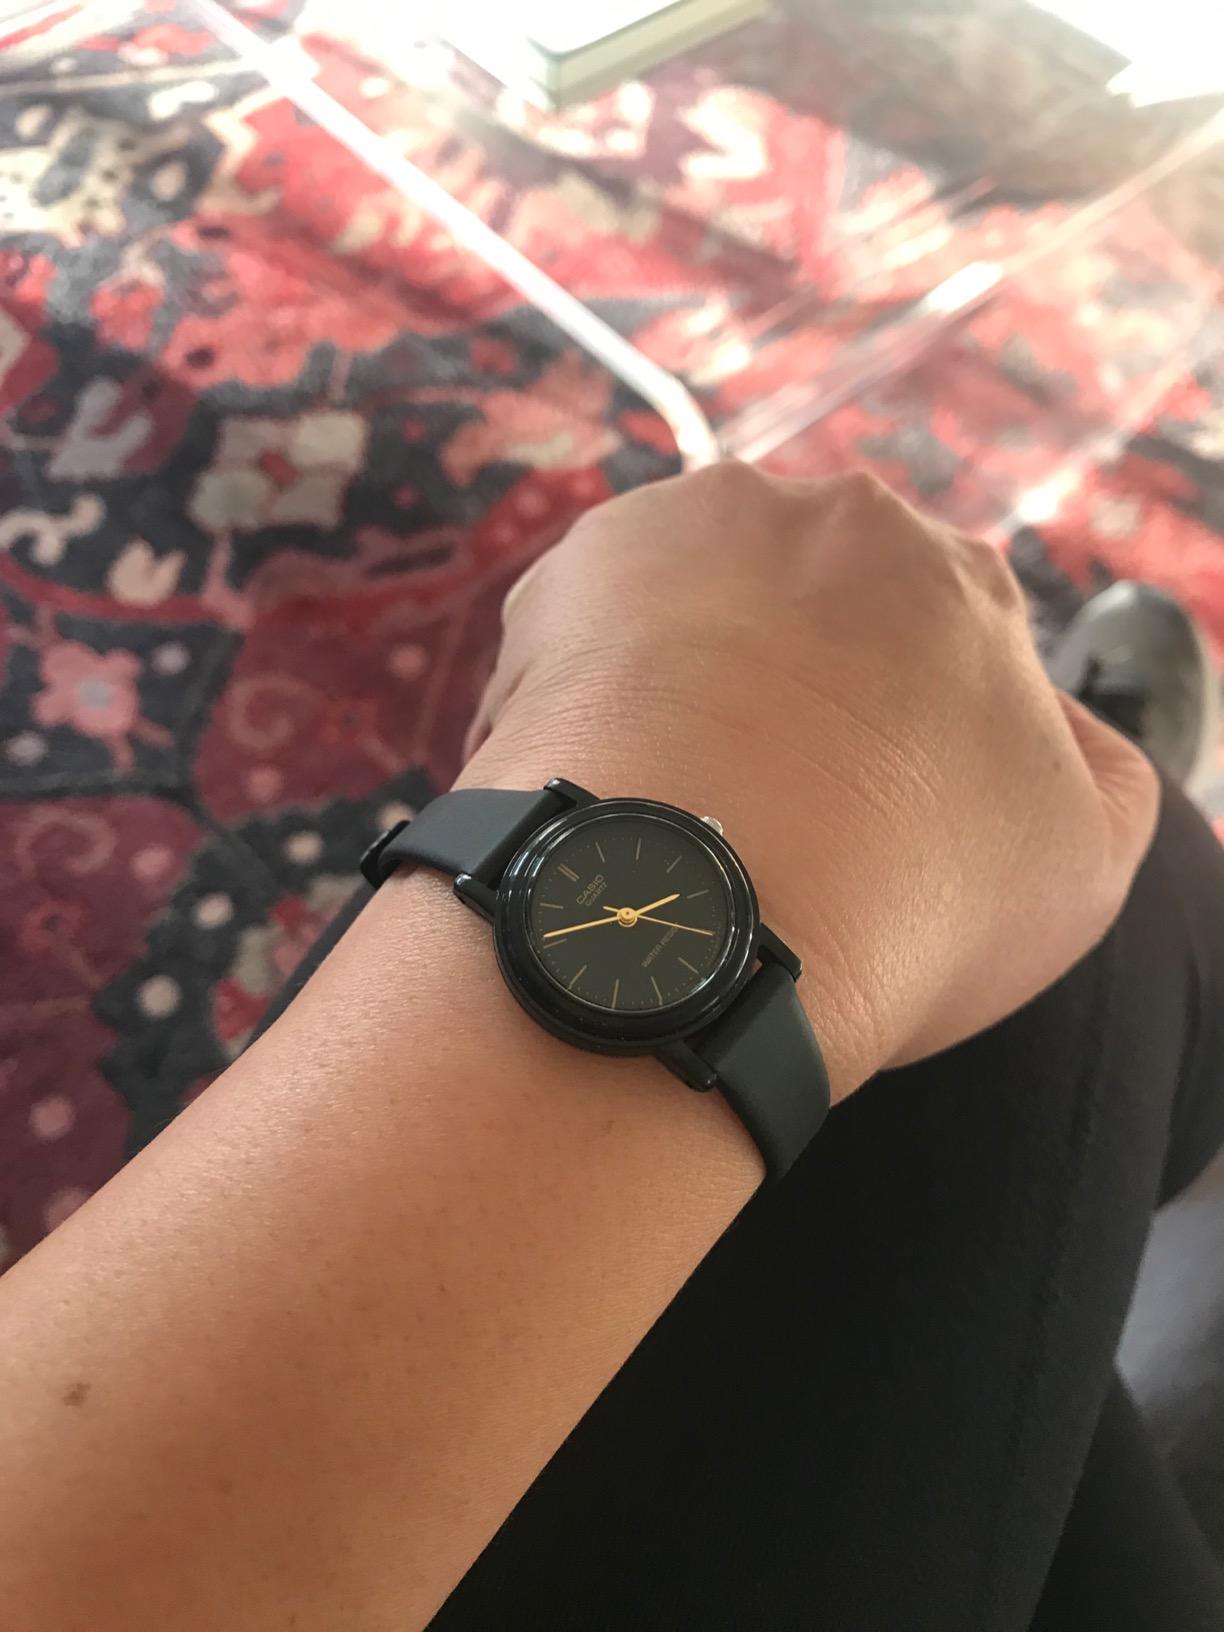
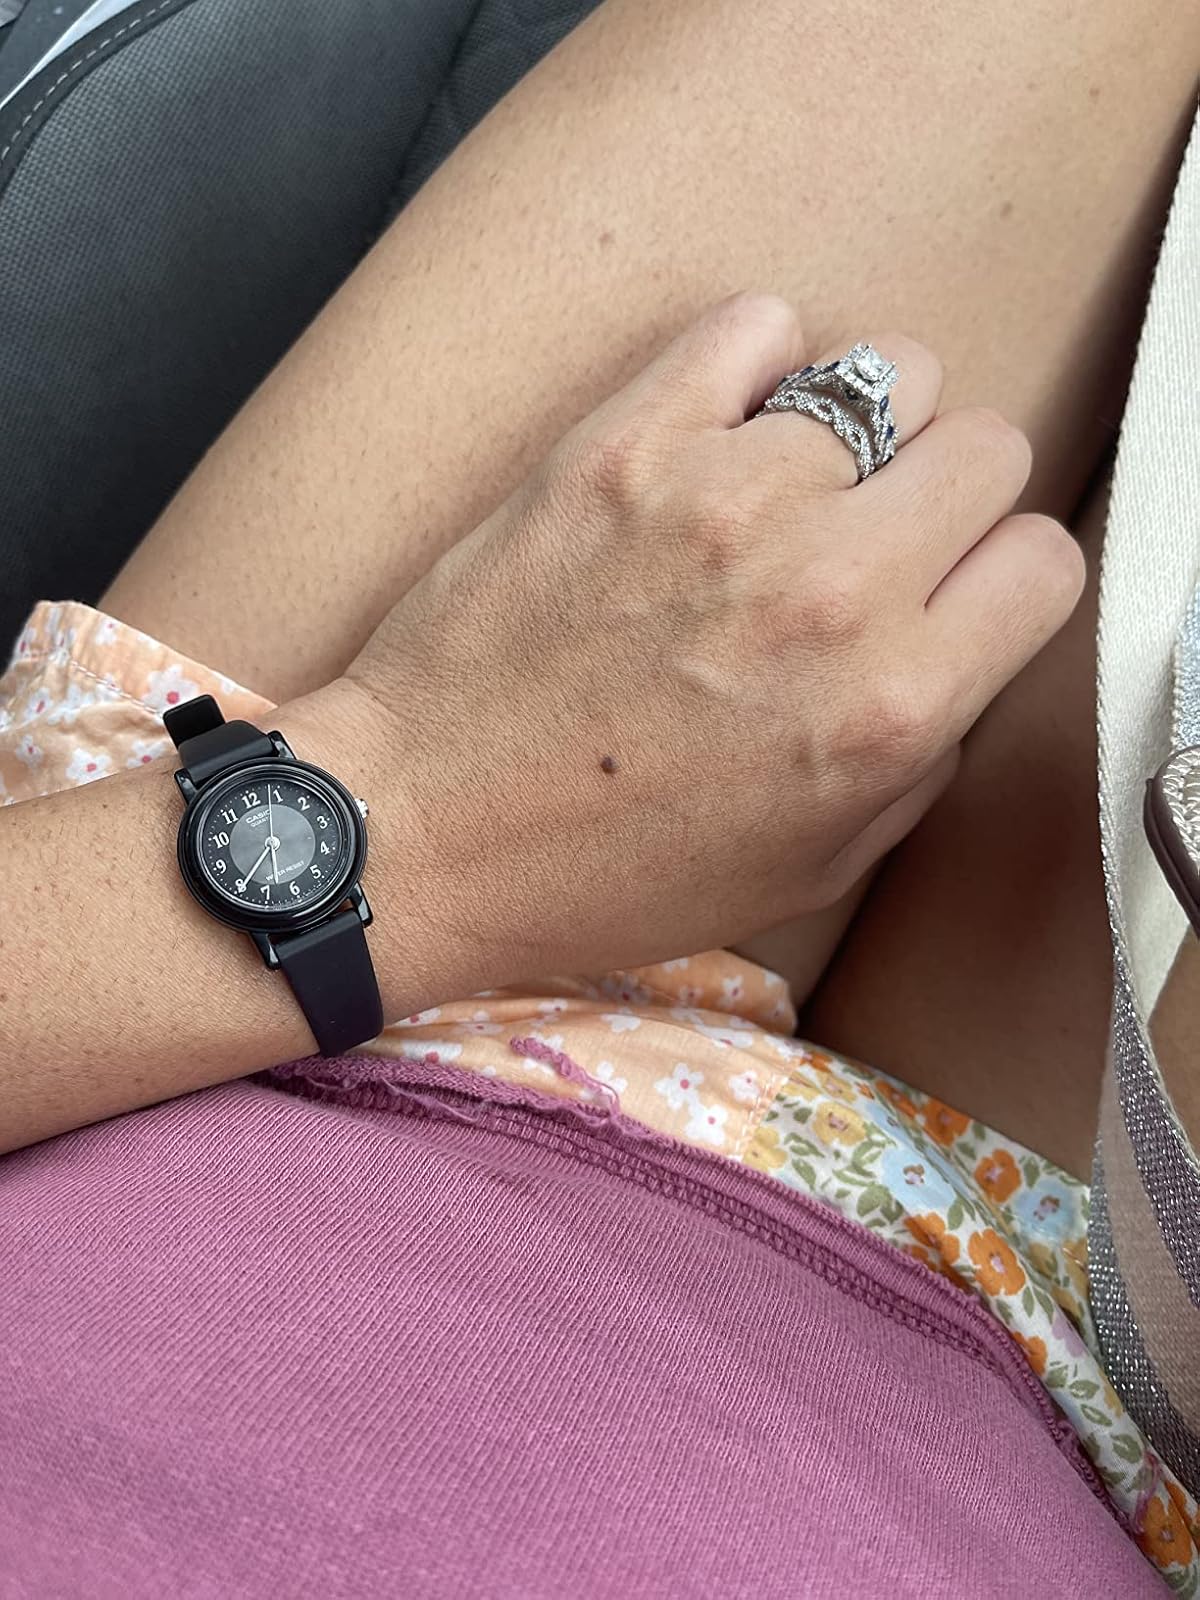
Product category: accessories_watch
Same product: no